Ordnance Survey Ireland

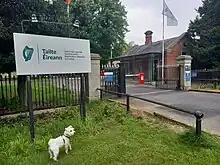
Headquarters of Tailte Éireann (formerly the Ordnance Survey Office)

The British Ordnance Survey ceased to map Ireland just before the creation of the Irish Free State in 1922 (the Partition of Ireland having already taken place in May 1921 upon the creation of Northern Ireland). The new Ordnance Survey of Northern Ireland (OSNI) officially came into existence on 1 January 1922, while the new Ordnance Survey of Ireland (OSI) came into being slightly later, on 1 April 1922.